Archaeological site

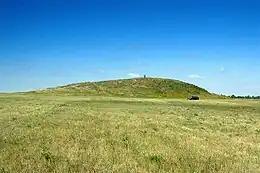
An archaeological site with human presence dating from 4th century BCE, Fillipovka, South Urals, Russia. This site has been interpreted as a Sarmatian Kurgan.

An archaeological site is a place (or group of physical sites) in which evidence of past activity is preserved (either prehistoric or historic or contemporary), and which has been, or may be, investigated using the discipline of archaeology and represents a part of the archaeological record. Sites may range from those with few or no remains visible above ground, to buildings and other structures still in use.